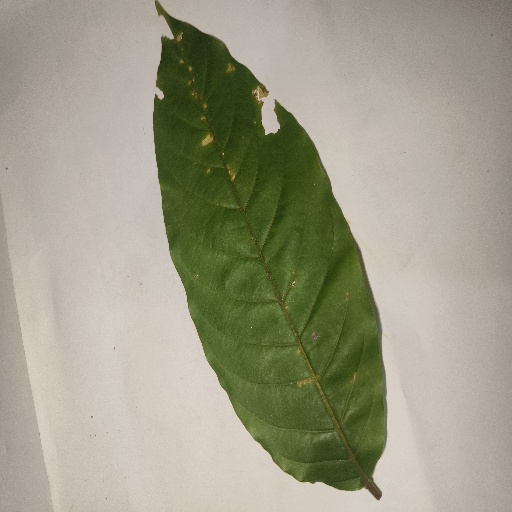
Species: HariTaki
Leaf condition: Bacterial Spot